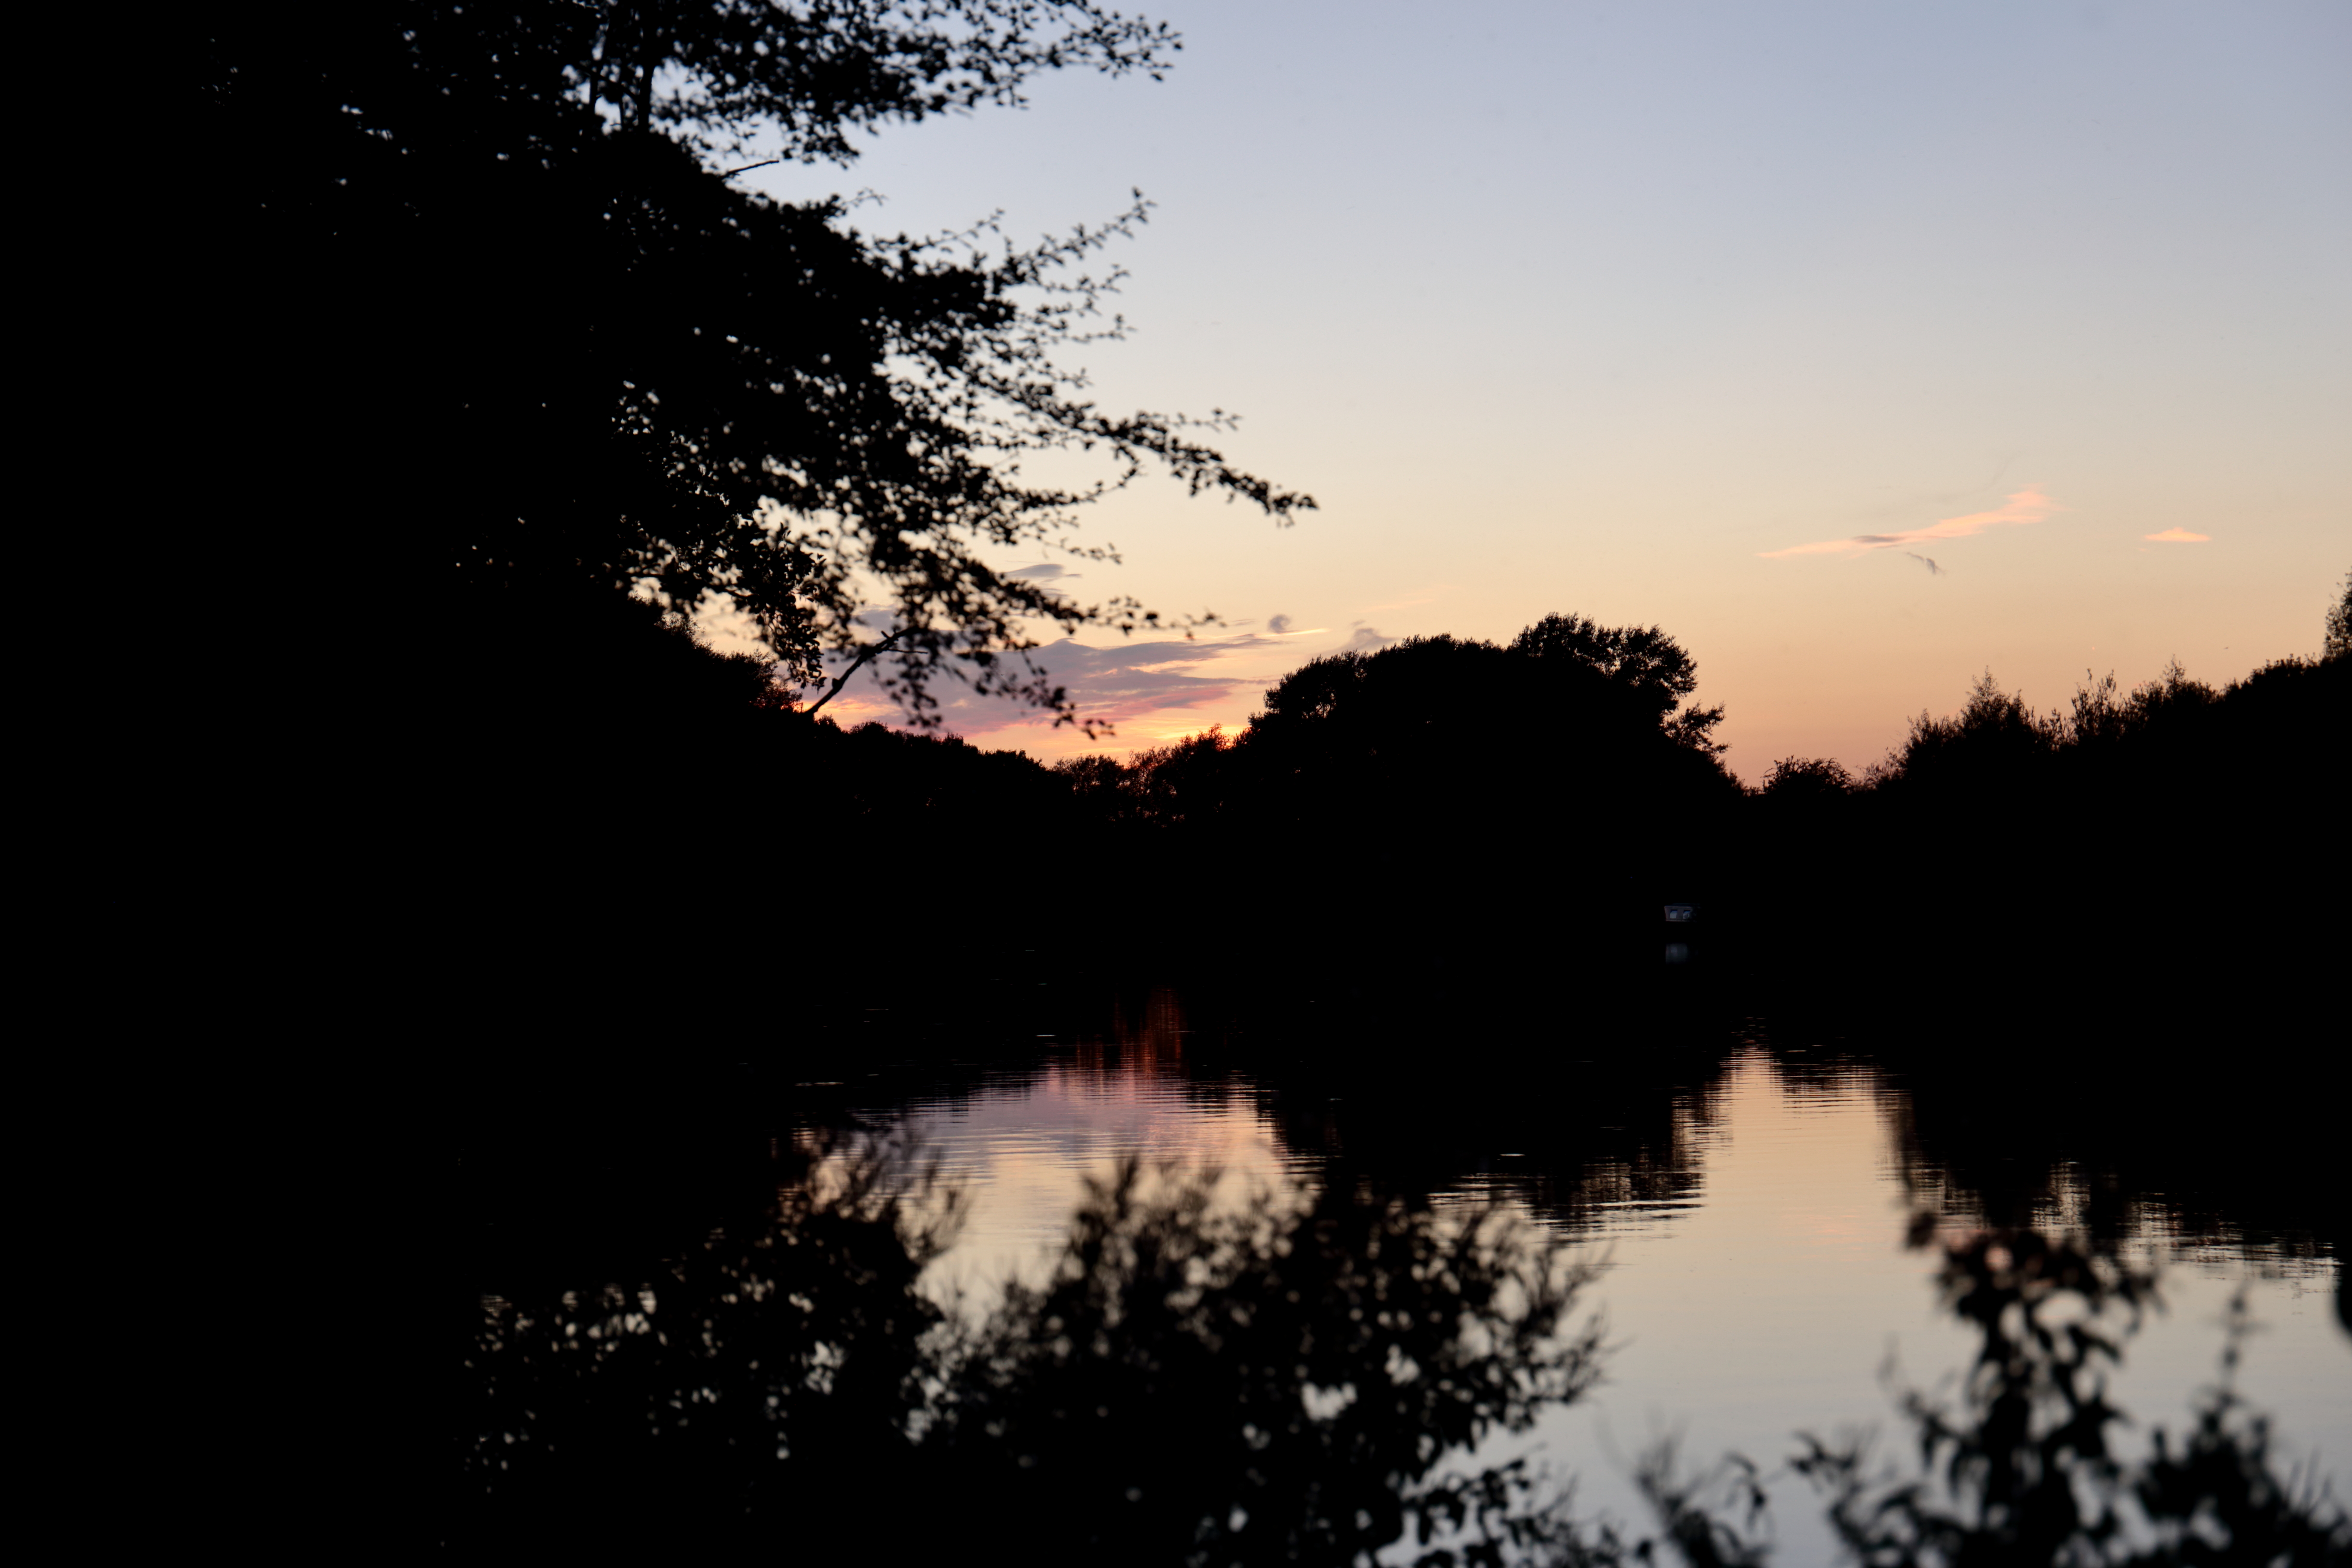
tree, nature, branch, cloud, sky, sun, sunrise, sunset, sunlight, morning, dawn, atmosphere, river, country, summer, dusk, evening, orange, golden, reflection, blue, hot, exploration, thames, berkshire, atmospheric phenomenon